Pentarchy

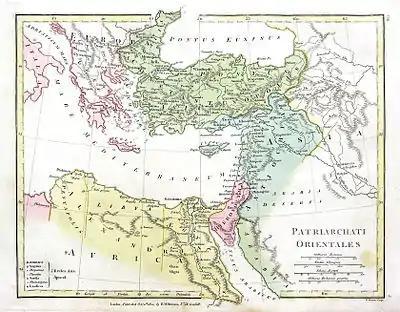
Map of the four Eastern Churches in the Pentarchy, c. 500 AD. In this version, almost all of modern Greece such as the Balkans and Crete is under the jurisdiction of the Holy See of Rome. Emperor Leo III moved the border of the Patriarchate of Constantinople westward and northward in the 8th century.

Pentarchy was a model of Church organization formulated in the laws of Emperor Justinian I of the Roman Empire. In this model, the Christian Church is governed by the heads (patriarchs) of the five major episcopal sees of the Roman Empire: Rome, Constantinople, Alexandria, Antioch, and Jerusalem.